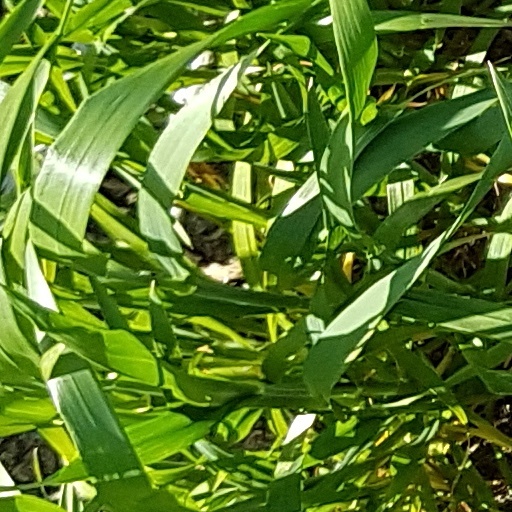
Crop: wheat